2 Unlimited

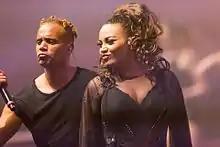
Ray & Anita live, 2016

On 11 July 2012, it was announced that Ray & Anita would be working again with Belgian producer De Coster under the name 2 Unlimited.